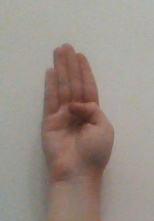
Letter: kaaf